Ledo Road

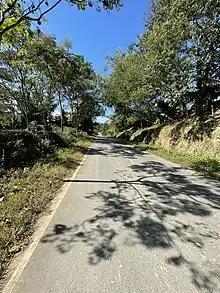
A paved stretch on the way to Nampong from Jairampur, India.

Currently Stillwell Road runs for connecting Dibrugarh in Assam, India with Kunming in Yunnan, China running through Myanmar. As of 2022, the road from Ledo to Nampong in India was a paved road, with the road going further to Pangsau Pass on India-Myanmar having restricted civilian access. From Pangsau to Tanai was a mud track, from Tanai to Myitkyina was a wide compacted-earth road maintained by a commercial plantation company, the road section from Myitkyina to China border was reconstructed by a Chinese company, from China border to Kunmin is a 6 lane highway.